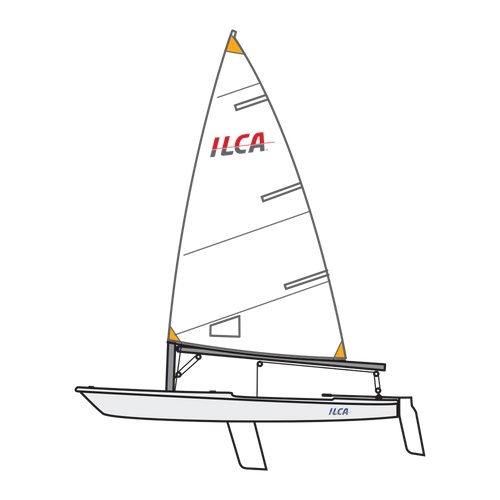
ILCA 4
Category: Vehicles & Parts > Vehicles > Watercraft > Sailboats